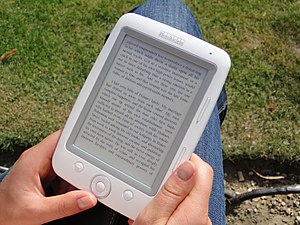
Cybook Opus
Cybook Opus
"Cybook Opus er en dedikeret letvægts-e-bogslæser fra det franske firma Bookeen. Cybook Opus kommer med en 5"" skærm, den fylder 151 × 108 × 10 mm og vejer 150 g. I Danmark distribueres den igennem Gyldendal, som har solgt den gennem sin netboghandel siden foråret 2010.